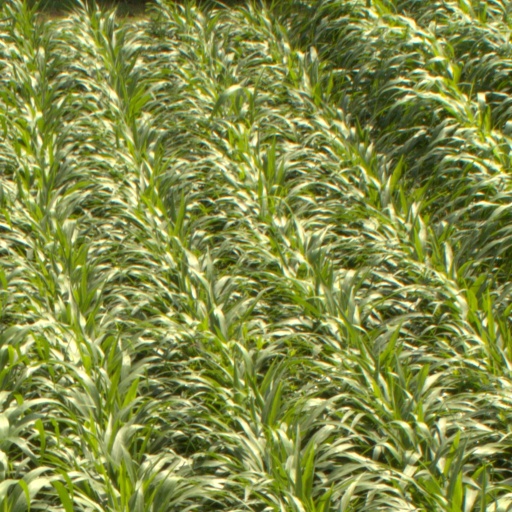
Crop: sorghum